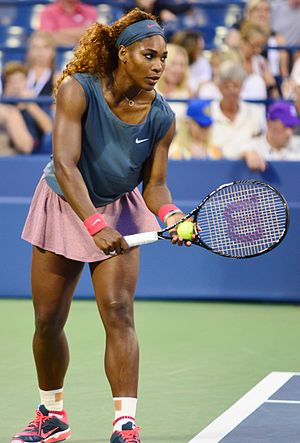
Serena Williams
Serena Jameka Williams er en amerikansk tennisspiller, der i en årrække har været blandt de allerbedste i verden og vundet 72 WTA-titler. Hun er lillesøster til tennisspilleren Venus Williams. Serena bor i Palm Beach Gardens i Florida.